Sky position (RA, Dec in degrees): 241.256, 26.121
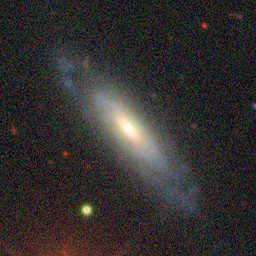
Galaxy morphology: Edge-on Galaxies without Bulge